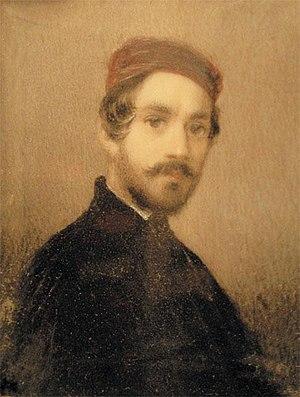
Cosroe Dusi est un peintre italien de style néoclassique, actif pendant de nombreuses années à Saint-Pétersbourg en Russie, peignant principalement des sujets sacrés et historiques. Dusi a été surnommé par ses contemporains « Le Tintoret moderne », pour sa vivacité d'invention et sa rapidité d’exécution.